Blossom tree (graph theory)

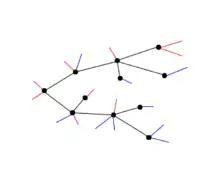
A blossom tree (opening stems are in red, closing stems in blue)

A blossom tree is constructed from a rooted tree embedded in the plane by adding opening and closing stems to the vertices. The number of opening and closing stems must match. Some authors require blossom trees to be rooted and to put conditions on which kind of stems they can carry. The terms leaves and blossoms are also sometimes used for opening and closing stems.